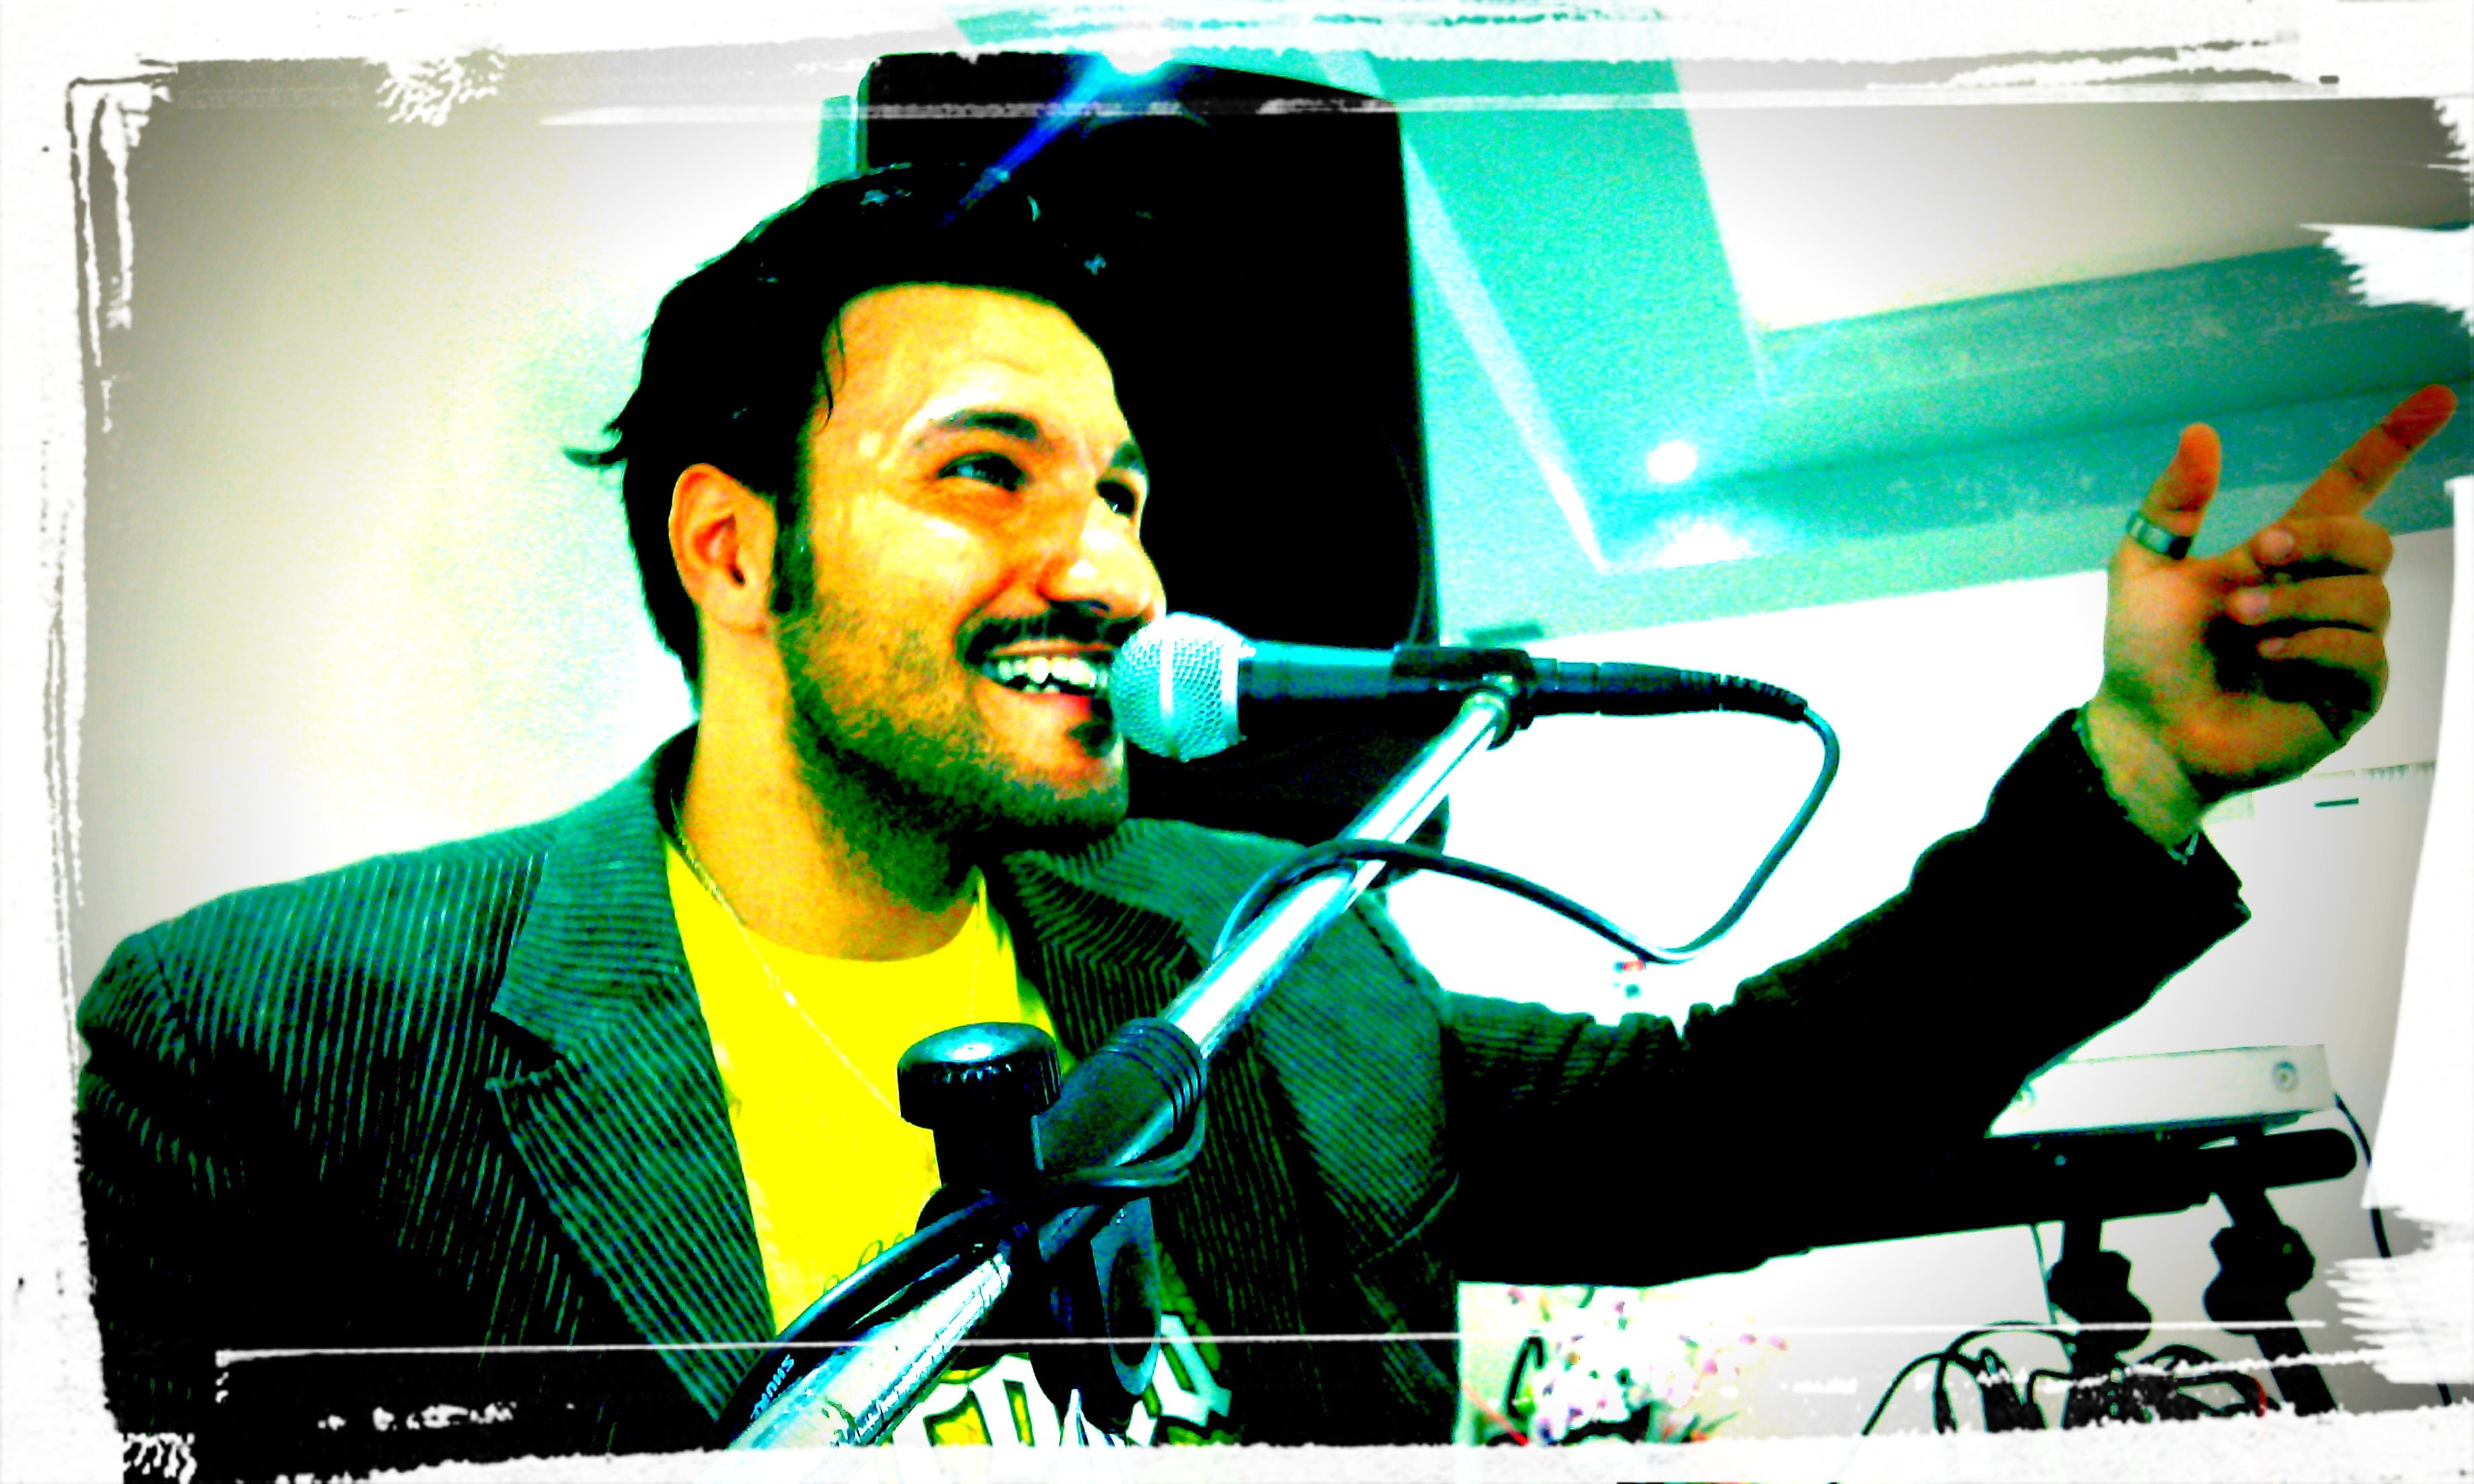
music, show, piano, brand, art, pop, singing, passion, poster, teatro, singers, songs, album cover